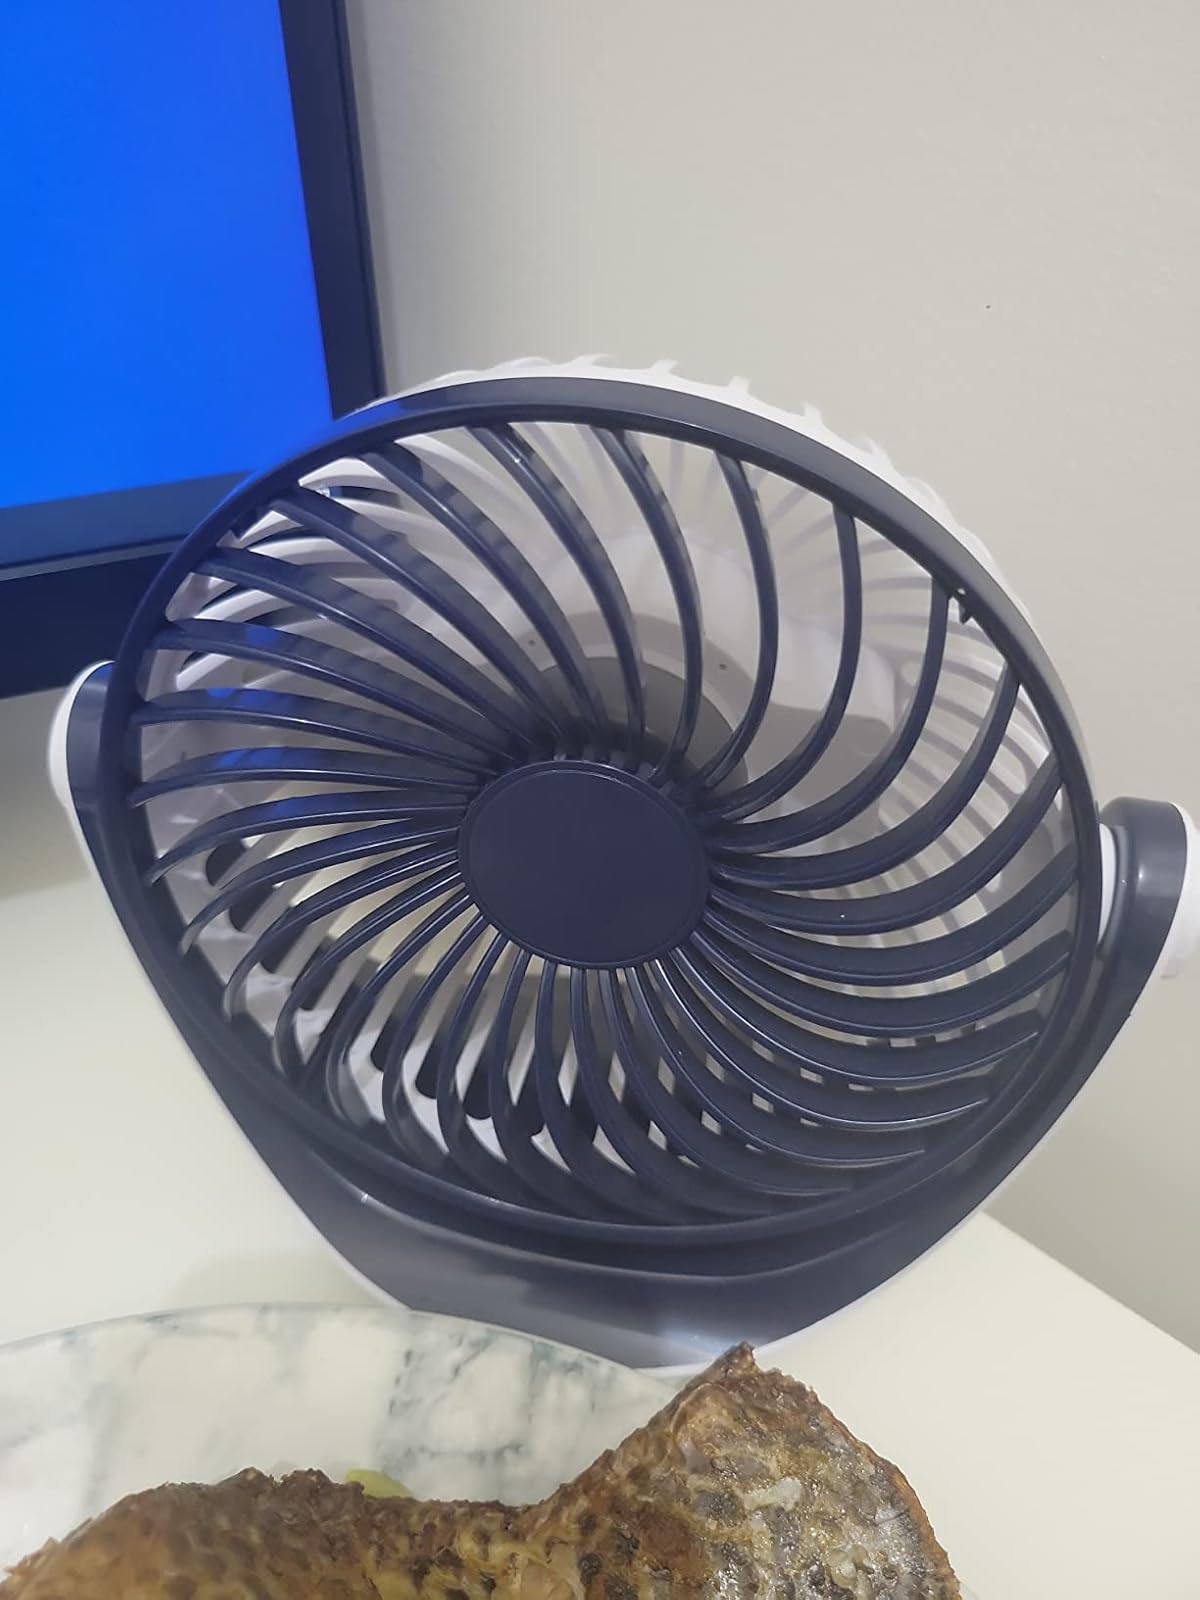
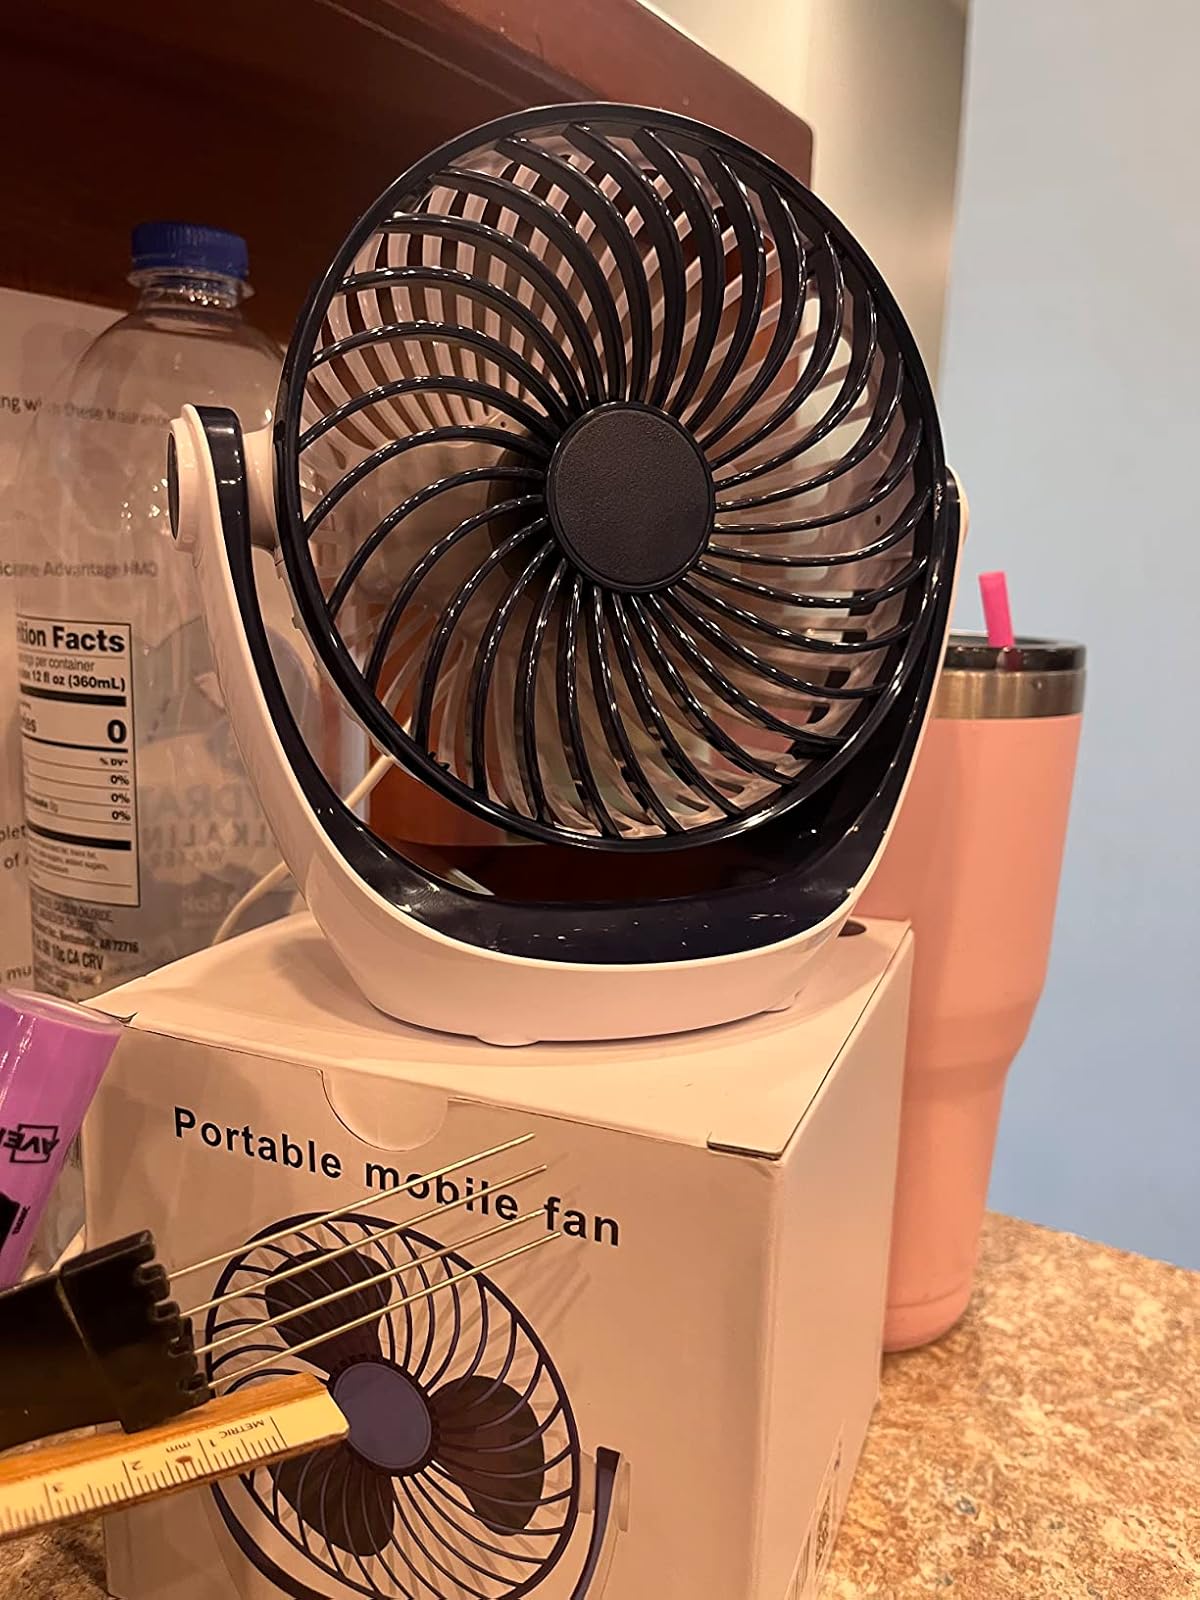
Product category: fan
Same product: yes